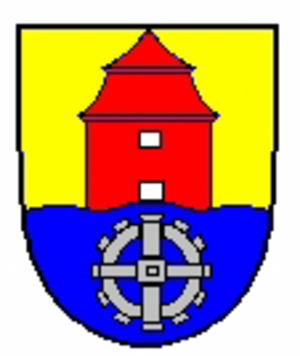
Neetze
Coat of arms of Neetze
Neetze er en kommune i den sydlige centrale del af Landkreis Lüneburg i den tyske delstat Niedersachsen, og er en del af Samtgemeinde Ostheide.